Terrelle Pryor

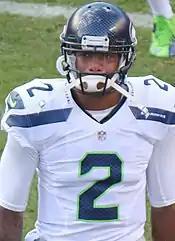
Pryor with the Seattle Seahawks in 2014

On April 21, 2014, Pryor was traded to the Seattle Seahawks for a seventh round pick in the 2014 NFL draft. He played in the preseason, but was released during the final roster cuts on August 29. After his release from the Seahawks, Pryor worked out for the Cincinnati Bengals, Philadelphia Eagles, New York Giants, and Washington Redskins, but did not sign a contract with any team.